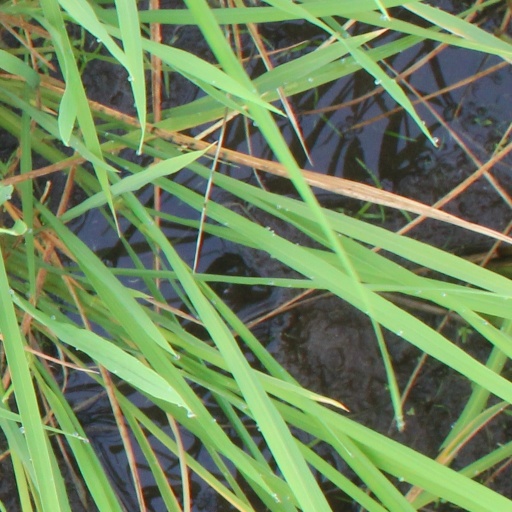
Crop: rice